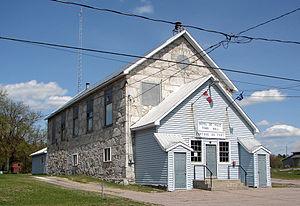
Portage-du-Fort est une municipalité de village du Québec, située dans la municipalité régionale de comté de Pontiac et dans la région administrative de l'Outaouais. La municipalité est située en bordure de la rivière des Outaouais.